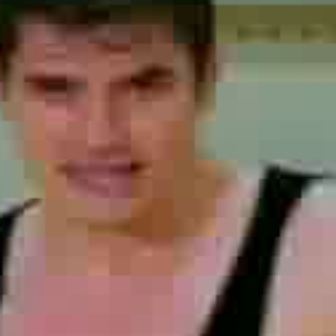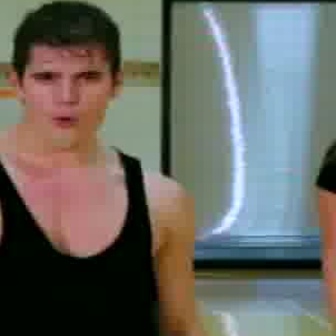
  Please identify the target specified by the bounding box [4,40,188,224] in the first image and locate it in the second image. Return the coordinates in [x_min,y_min,x_max,y_max] format.
Answer: [24,60,110,147]